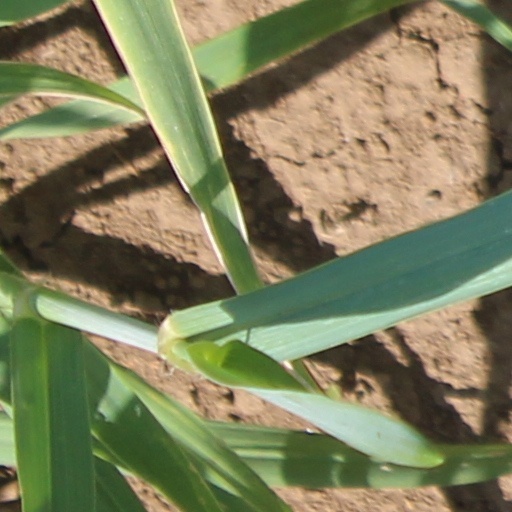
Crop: wheat